Annie Mac

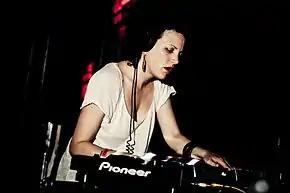
Annie Mac performing at Amnesia, 2012

In August 2012, Mac was one of the DJs selected by Channel 4 to hold a live six-hour, televised House Party on Bank Holiday Friday.